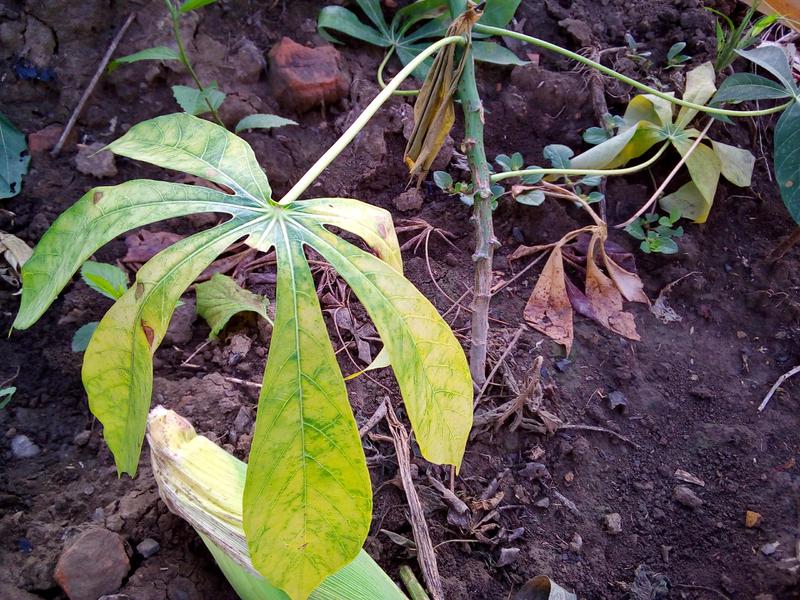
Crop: cassava
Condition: bacterial_blight